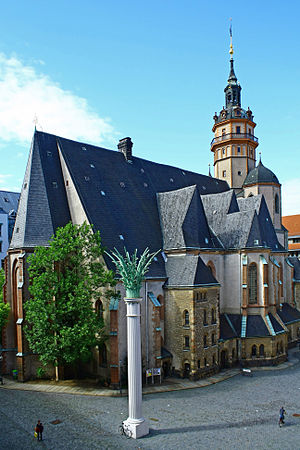
Nicolaikirken (Leipzig) / Billeder
Nikolaikirken er en af de mest kendte kirker i Leipzig. Kirken er fra nyere tid kendt som stedet, hvor mandagsdemonstrationerne begyndte i 1989.